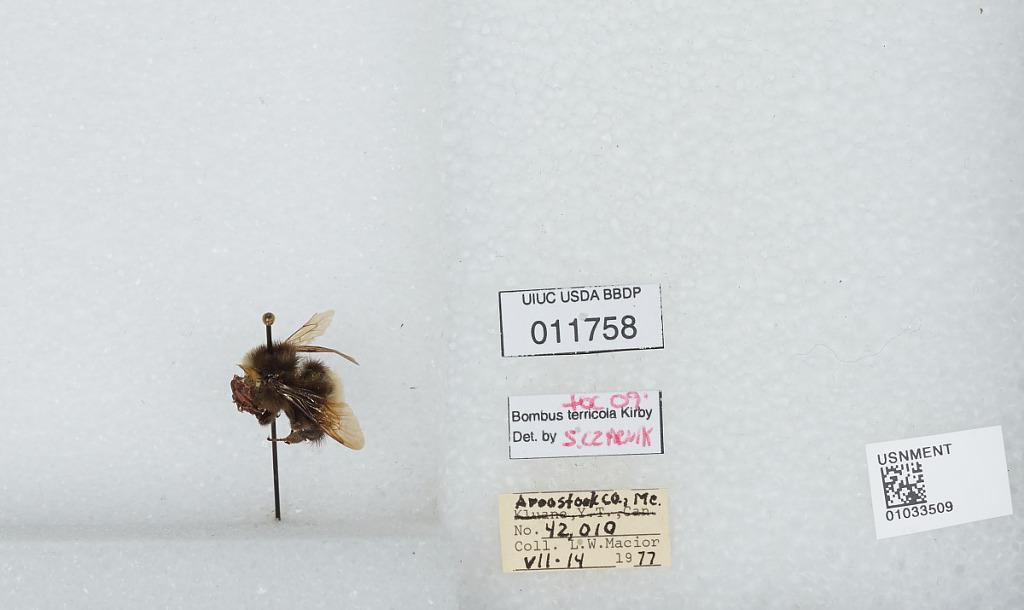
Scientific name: Bombus (Bombus) terricola Kirby
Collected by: L. Macior
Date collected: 1977-7-14
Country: United States
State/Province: Maine
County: Aroostook
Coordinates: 46.65, -68.58
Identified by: Czarnik, S.